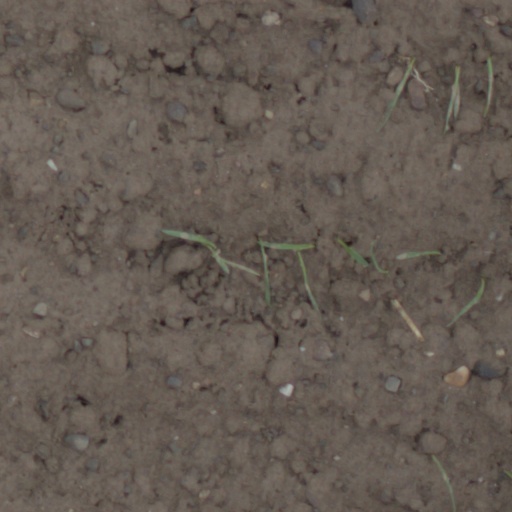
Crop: wheat